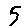
Label: 5